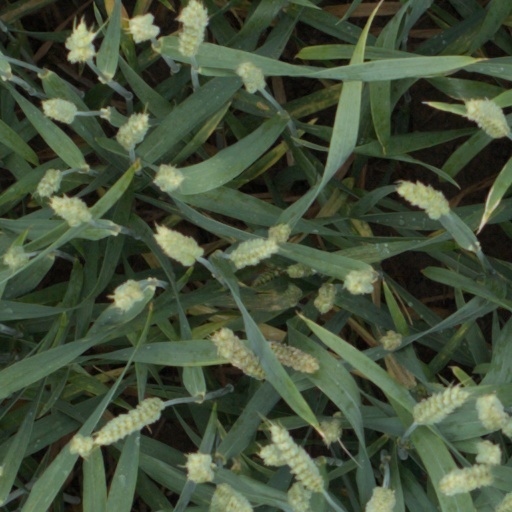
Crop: wheat